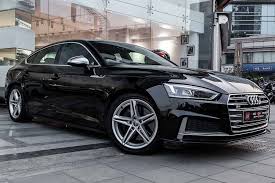
Label: noambulance